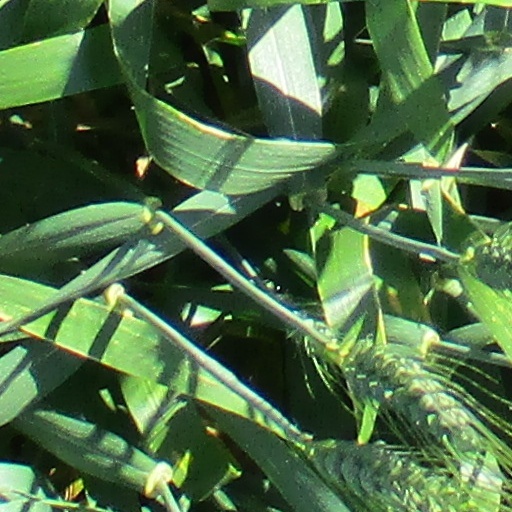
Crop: wheat